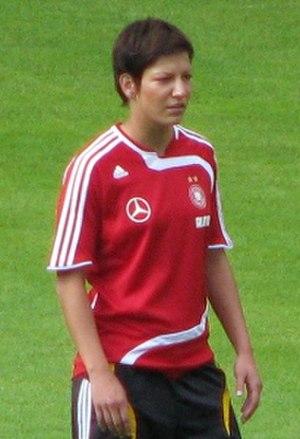
Le championnat d'Europe de football féminin 2009 est la dixième édition du Championnat d'Europe de football féminin, une compétition de l'Union des associations européennes de football qui met aux prises les meilleures sélections nationales féminines de football affiliées à l'UEFA.